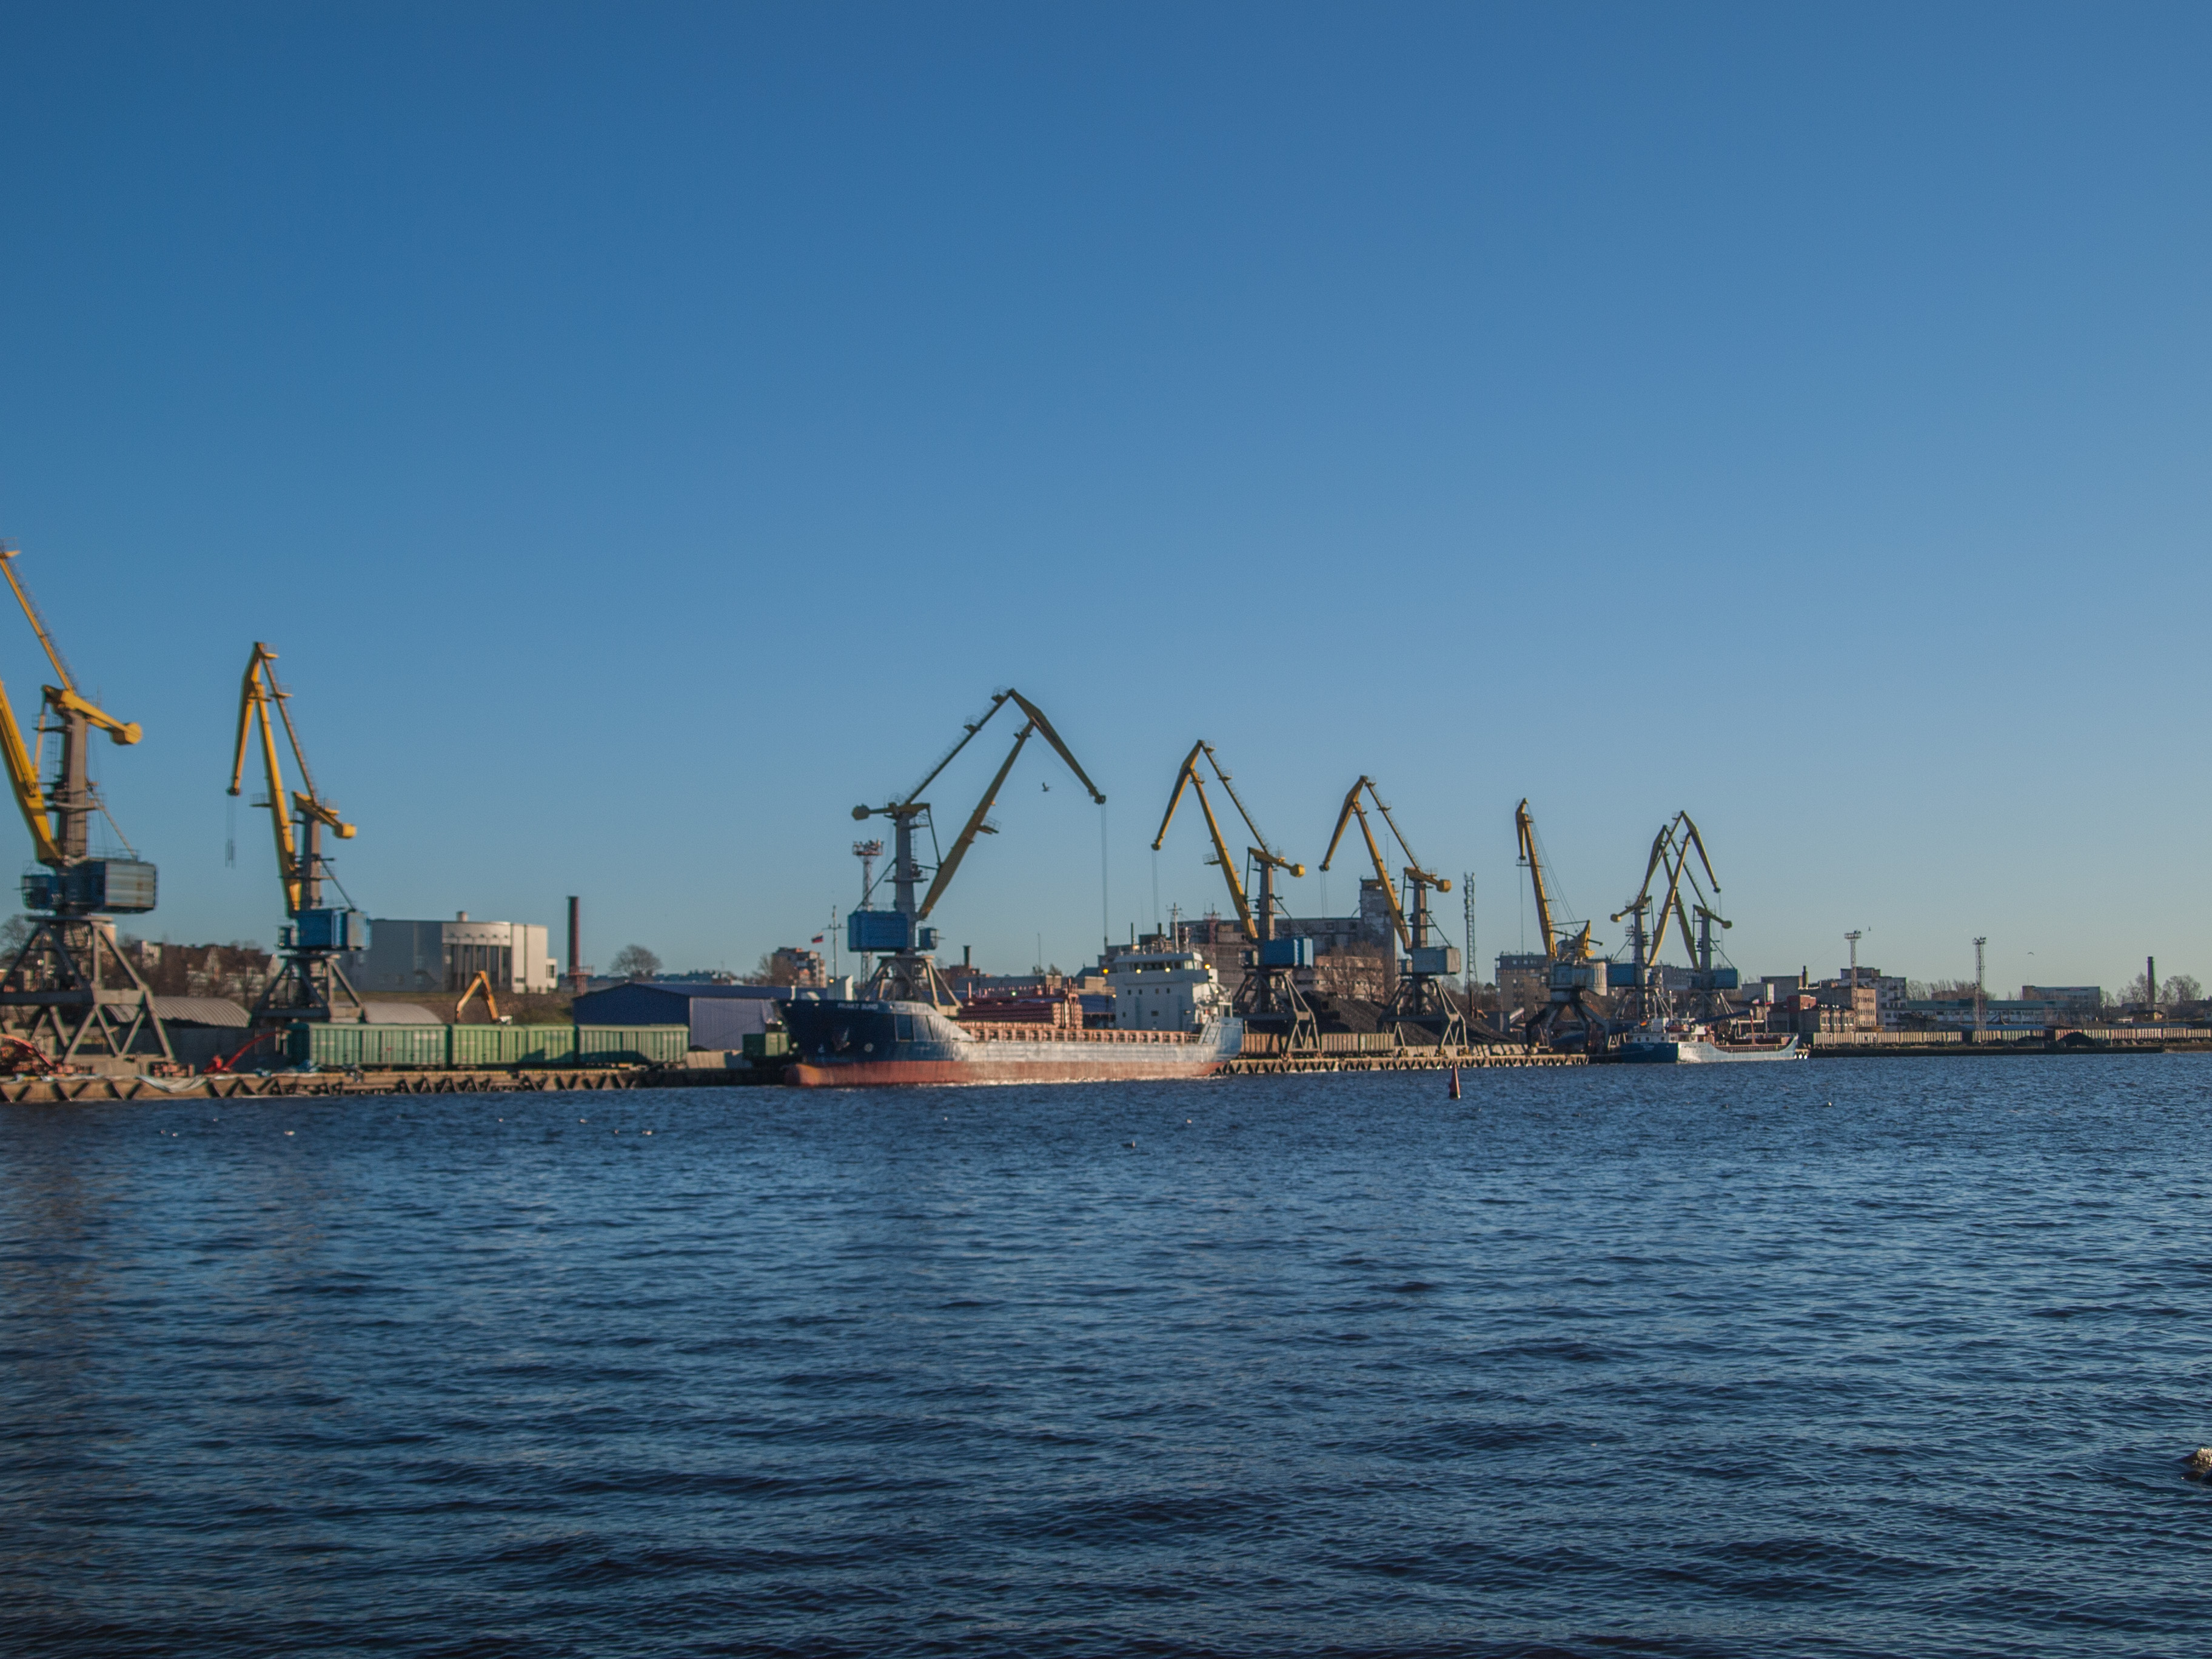
image, crane, sky, port, vehicle, harbor, water, infrastructure, watercraft, channel, river, sea, city, construction equipment, boat, ocean, freight transport, ship, dock